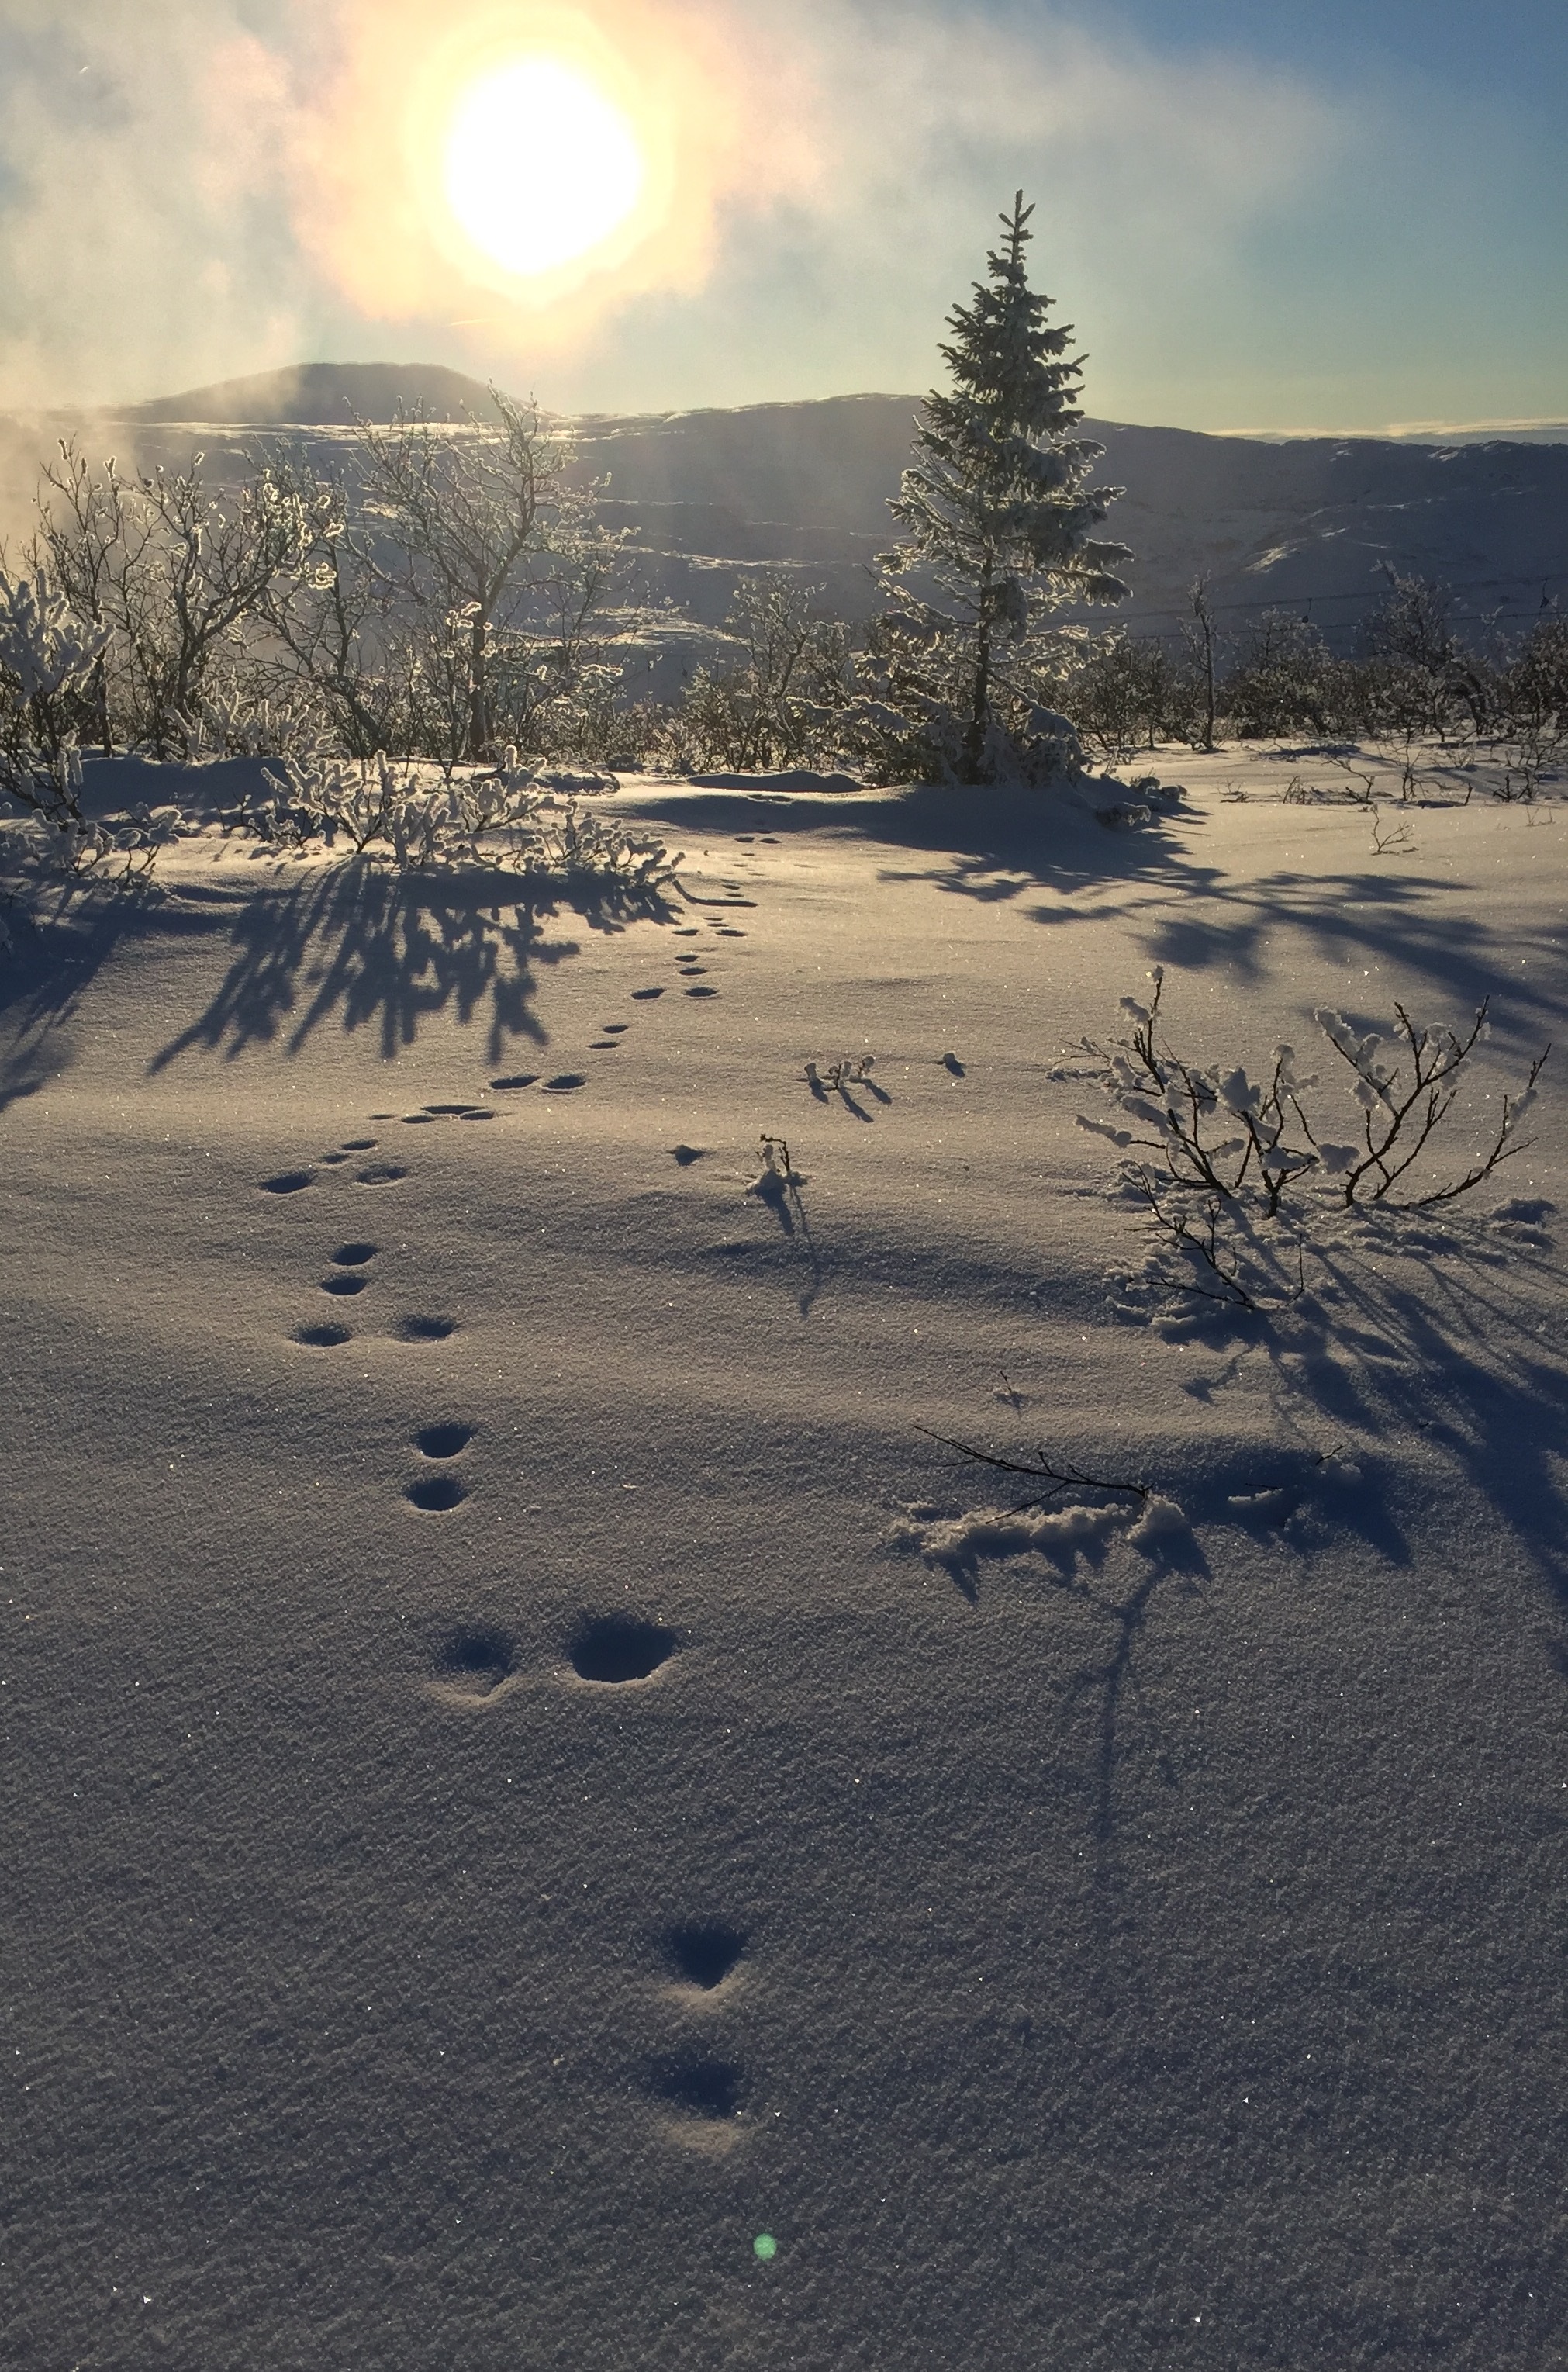
landscape, tree, sand, mountain, snow, winter, cloud, sunshine, sunrise, sunset, sunlight, morning, dawn, dusk, ice, evening, reflection, weather, season, ski, sweden, freezing, fells, j mtland, swedish mountains, atmospheric phenomenon